Philippine forest turtle

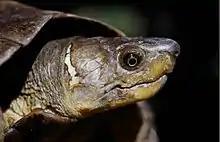
Close-up of the head showing the hooked upper jaw.

The upper jaw is hooked and the skin on the sides of the neck and the chin are lighter in color. The lower jaw may also sometimes possess a pair of small yellow spots on the sides.